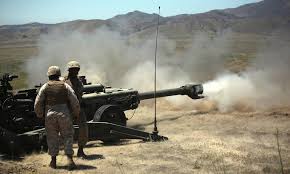
Label: D-30